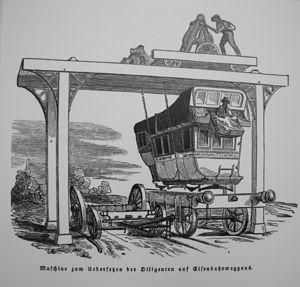
Version ancienne d'intermodalité fer-route. Deutsches Museum Verkehrszentrum, Munich, Germany.
L'intermodalité est l'utilisation de plusieurs modes de transport au cours d'un même déplacement. On parle plus spécifiquement de technologie et/ou d'autorité organisatrice différentes.
Cet article relate les principaux évènements de l'histoire philatélique et postale.
La multimodalité désigne la présence de plusieurs modes de transport différents entre deux lieux. On parle de multimodalité entre deux lieux si on peut les relier par des trajets empruntant des modes de transport différents ; par exemple la multimodalité entre deux villes renvoie à l'existence à la fois d'une ligne de chemin de fer et d'une autoroute.
L'effet diligence est une notion fondamentale pour l'histoire des techniques et des technologies, définie par Jacques Perriault, qui la définit ainsi: